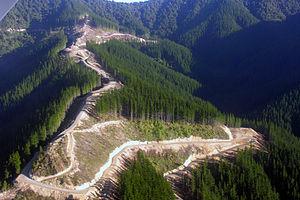
La fragmentation des forêts désigne toutes les formes de fragmentation des habitats naturels forestiers.
Un paysage forestier intact ou PFI désigne — dans une zone forestière existante — un paysage « naturel » considéré comme à la fois non artificiellement morcelé et non dégradé. La dégradation peut porter tant sur la continuité écologique que sur les composantes écosystémiques générales, que plus spécifiquement floristiques, faunistiques et d'habitats. Ce territoire qui inclut des forêts primaires, des zones humides et des prairies doit aussi être assez vaste pour que toute la biodiversité autochtone puisse durablement s'y maintenir, en particulier pour les populations d'espèces à large répartition ou nécessitant un grand territoire de vie.
La notion de filière du bois est une macro-filière, qui désigne globalement toute la chaîne des acteurs qui cultivent, coupent, transportent, transforment, commercialisent et recyclent ou détruisent le bois ; de la source à l'usager final ou à la fin de vie de l'objet.